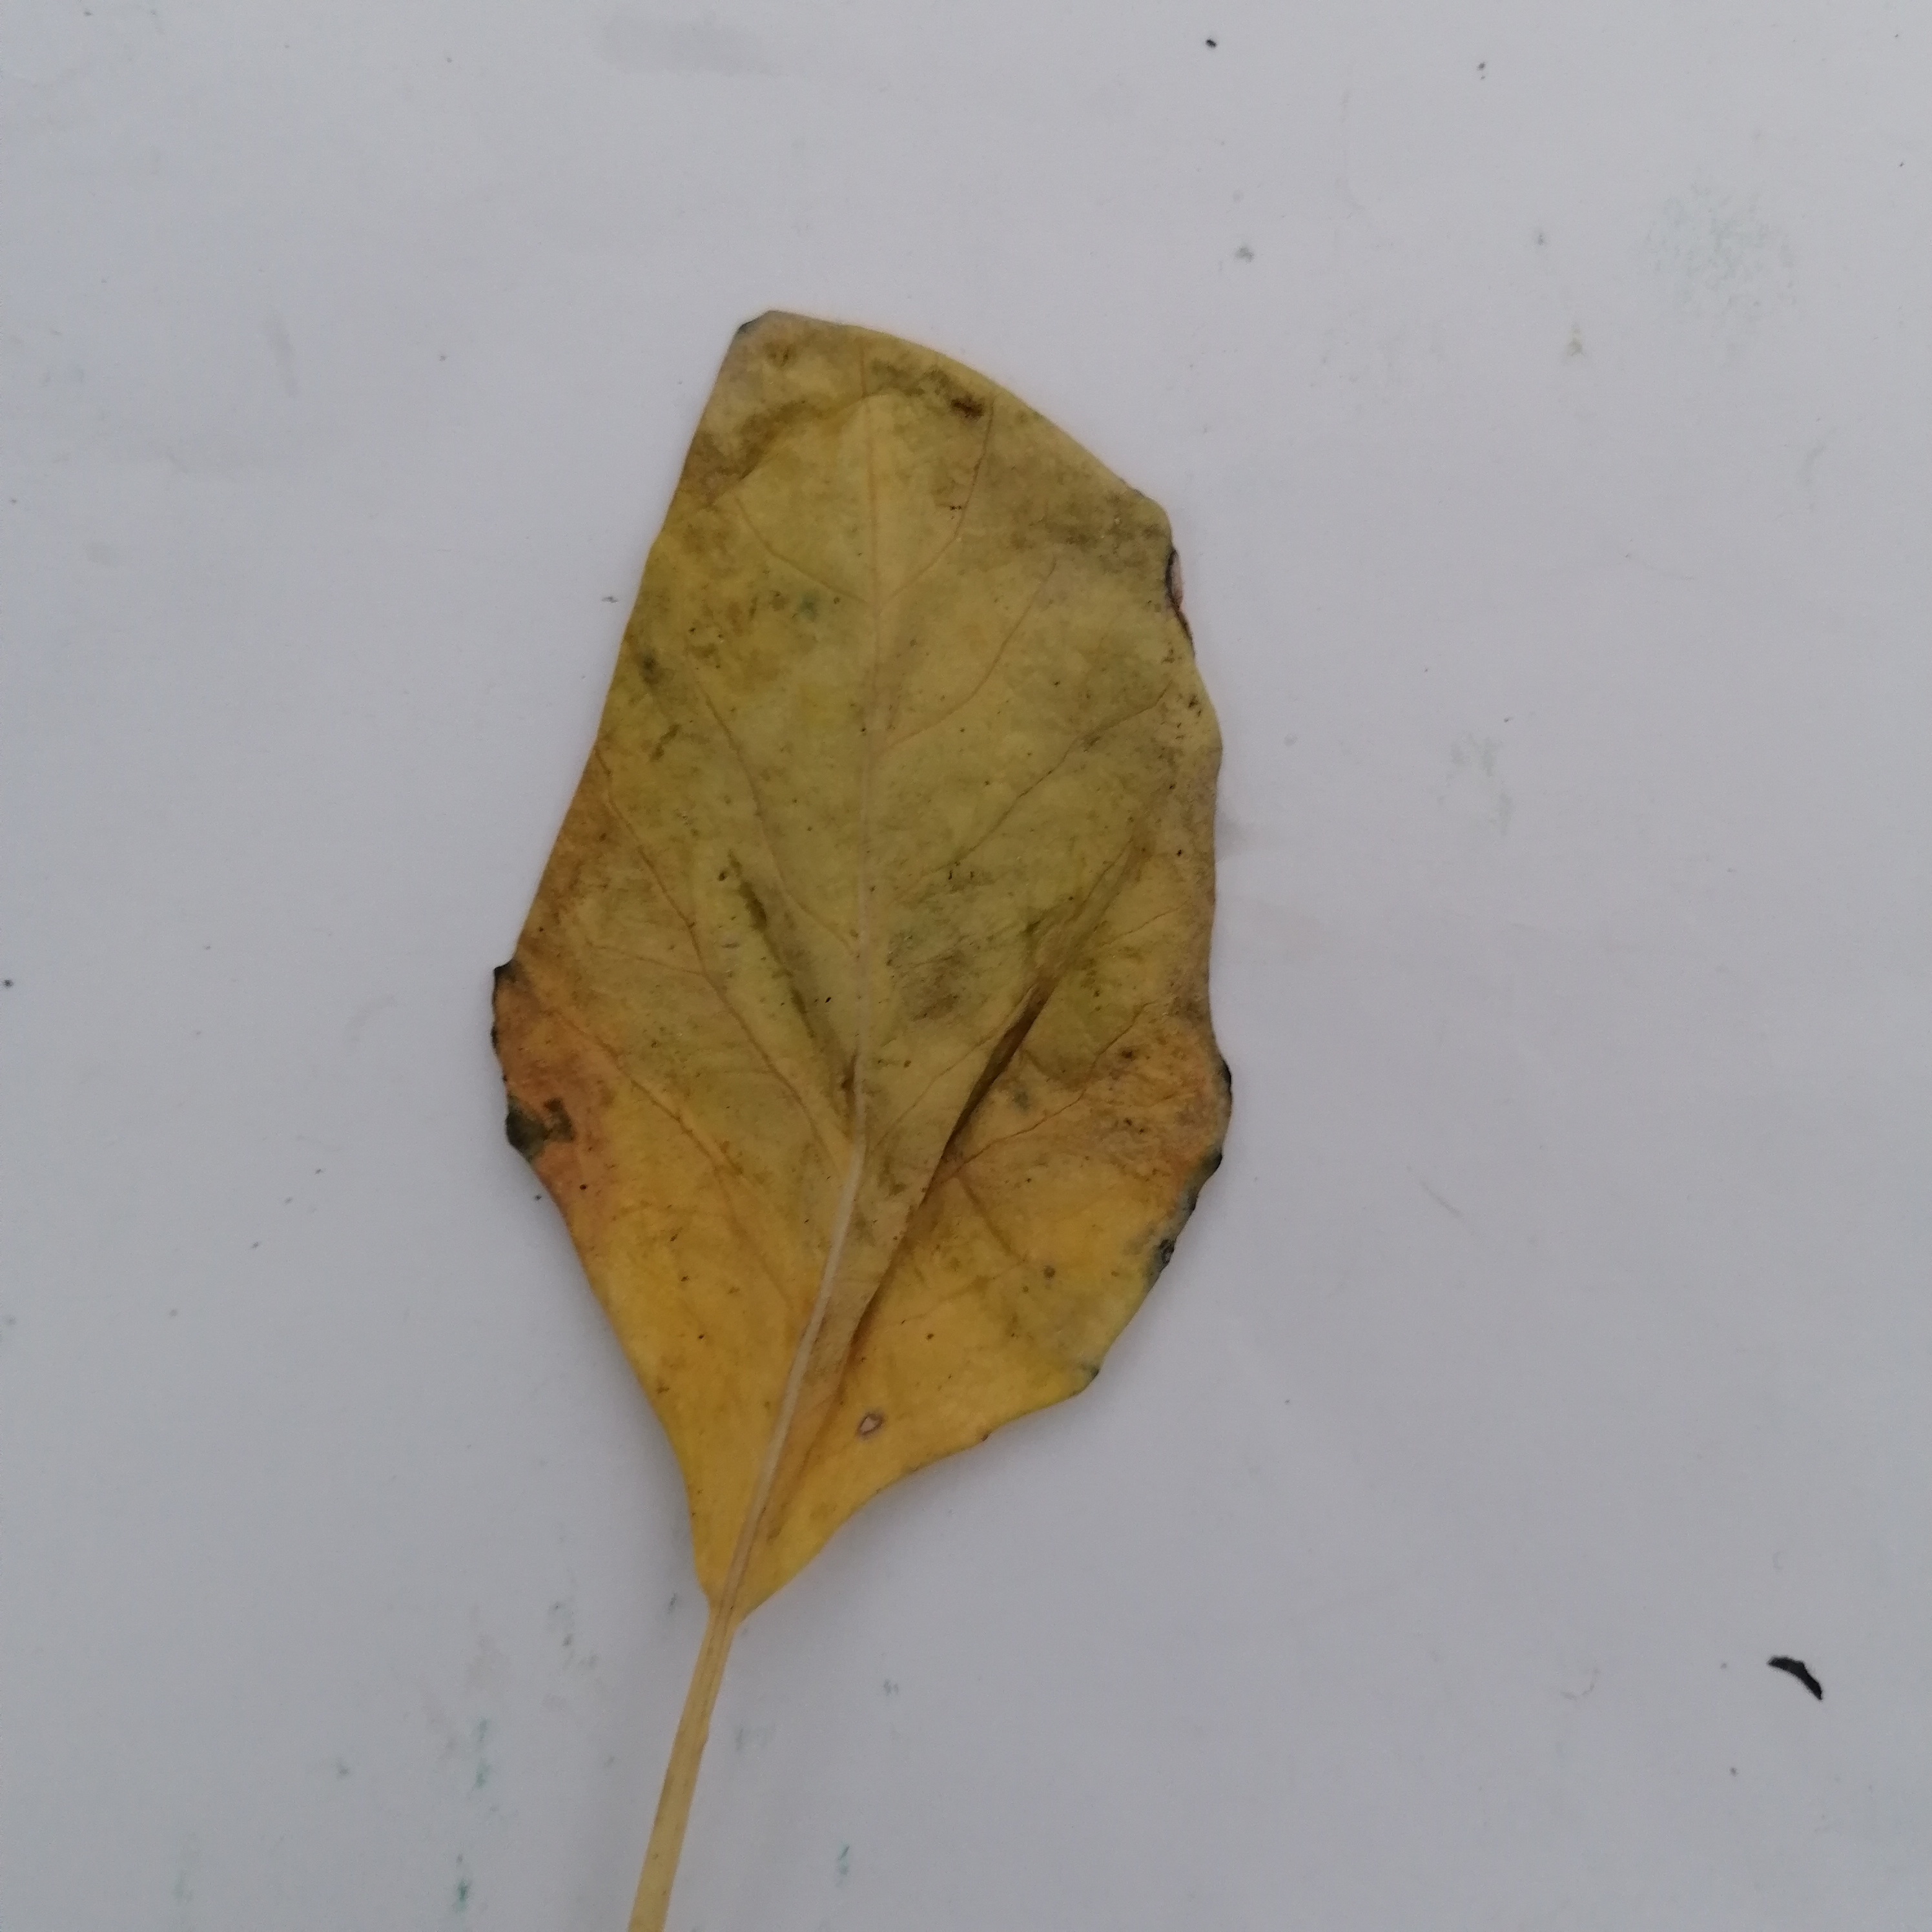
Label: Black Rot